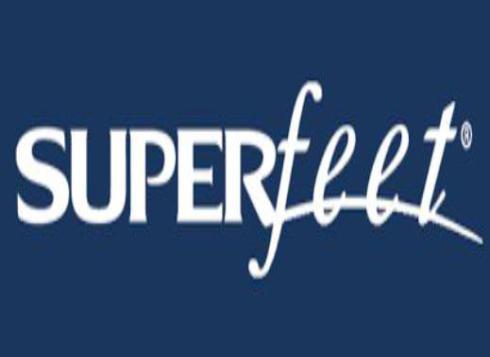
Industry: Clothes